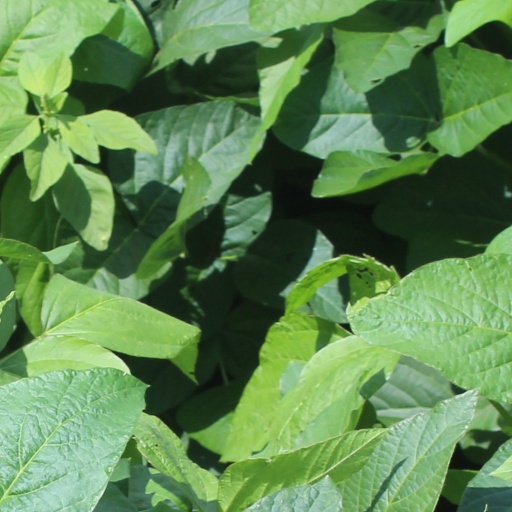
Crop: soybean